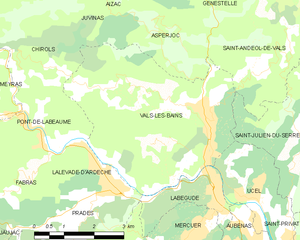
Carte des communes françaises: Vals-les-Bains